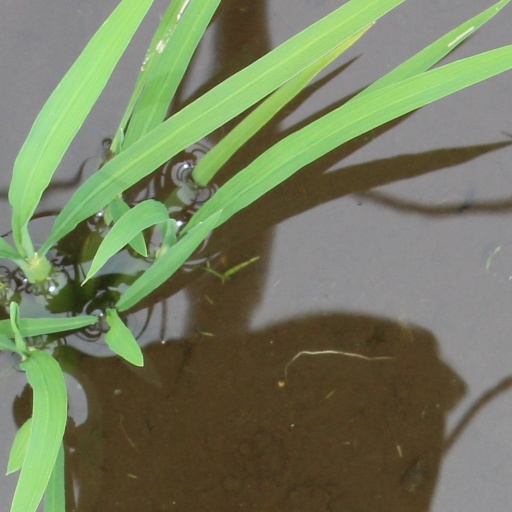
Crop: rice